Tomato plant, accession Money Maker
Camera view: bottom (45 deg); turntable rotation: 300 degrees
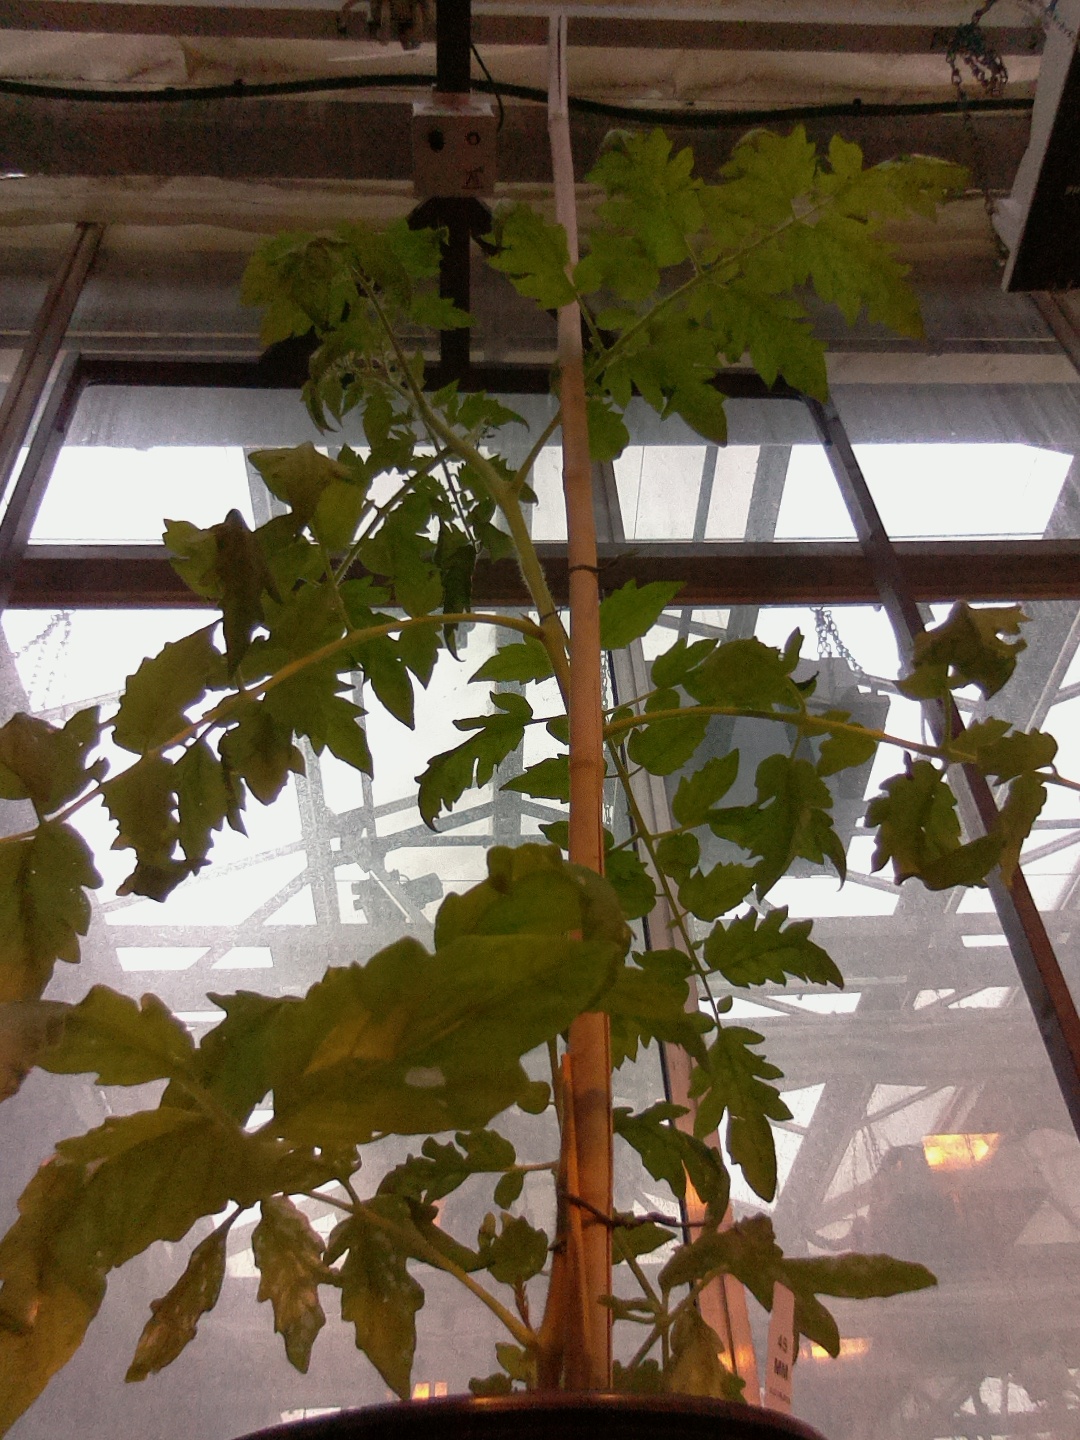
BBCH growth stage 53: 3 inflorescences visible